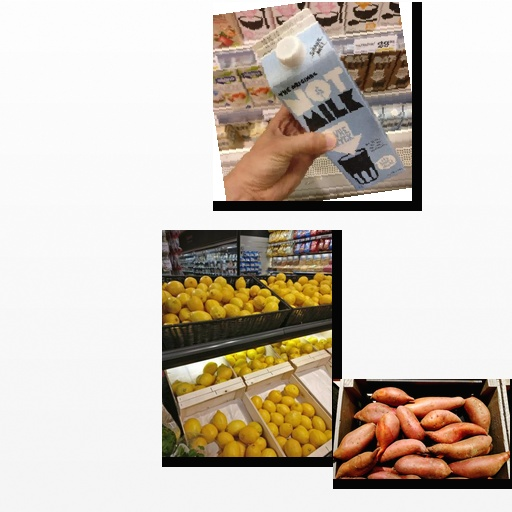
Food items: oat_milk, lemon, sweet_potato